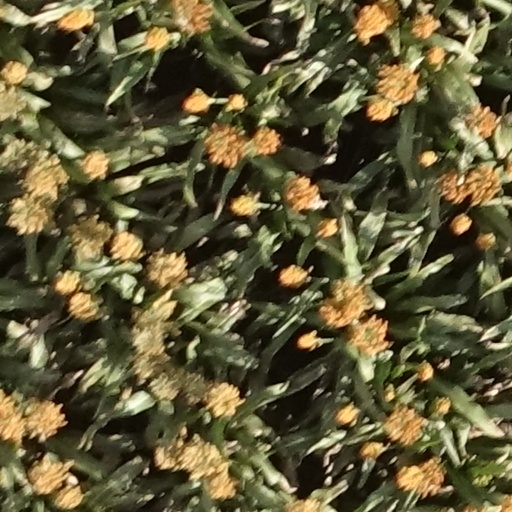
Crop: sorghum